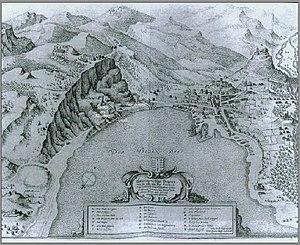
Topographie Bregenz, de gauche à droite: Bregenzer Klause, Oberstadt, Ölrain, Gebhartsberg. L'illustration montre l'assaut de la ville par la Suède sous Carl Gustav Wrangel, 1646, illustration dans le Theatrum europaeum de Matthäus Merian. Lettrage dans l'image complété par Asurnipal.